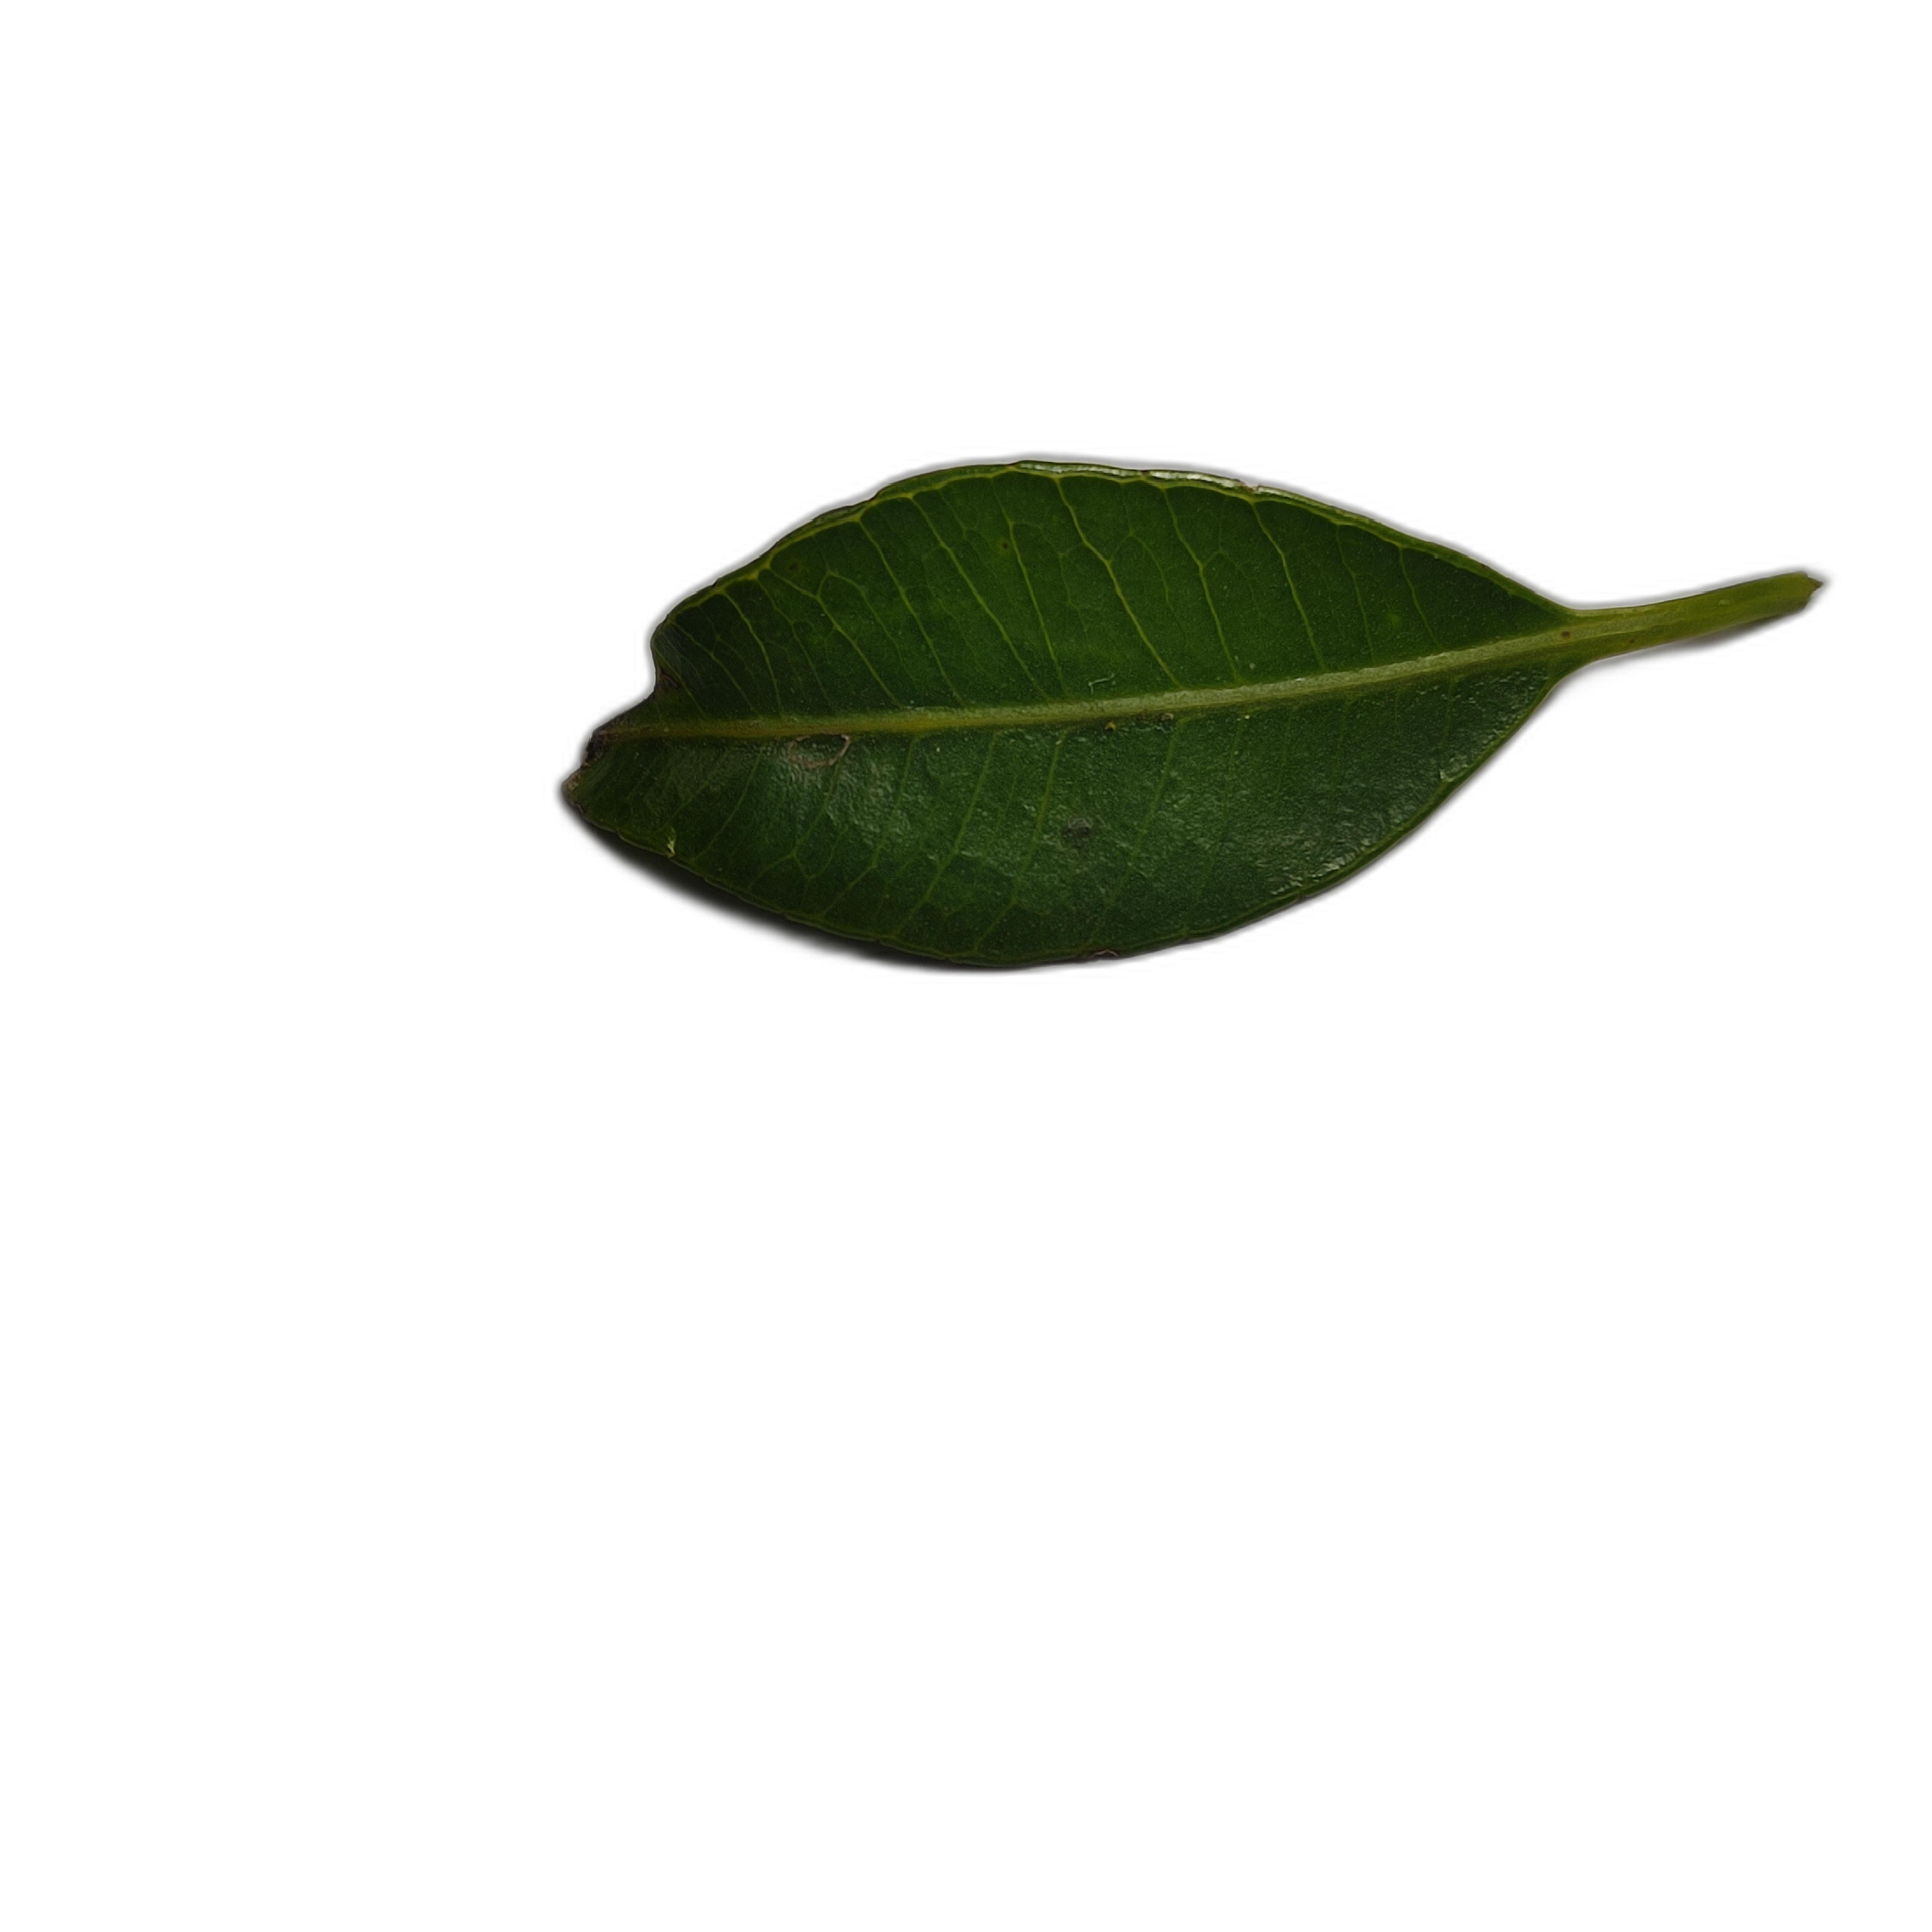
Label: healthy